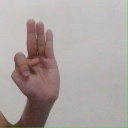
अक्षर: भ